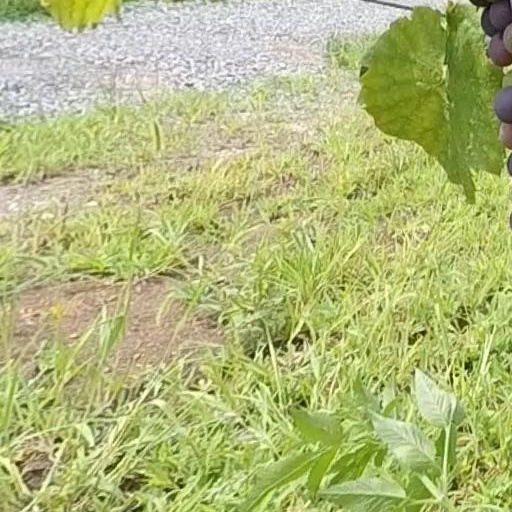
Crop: grape